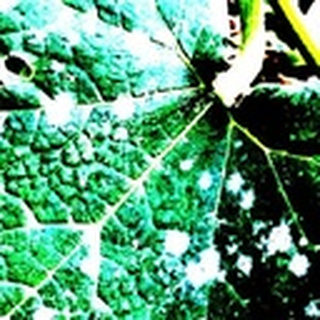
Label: cotton_powdery_mildew